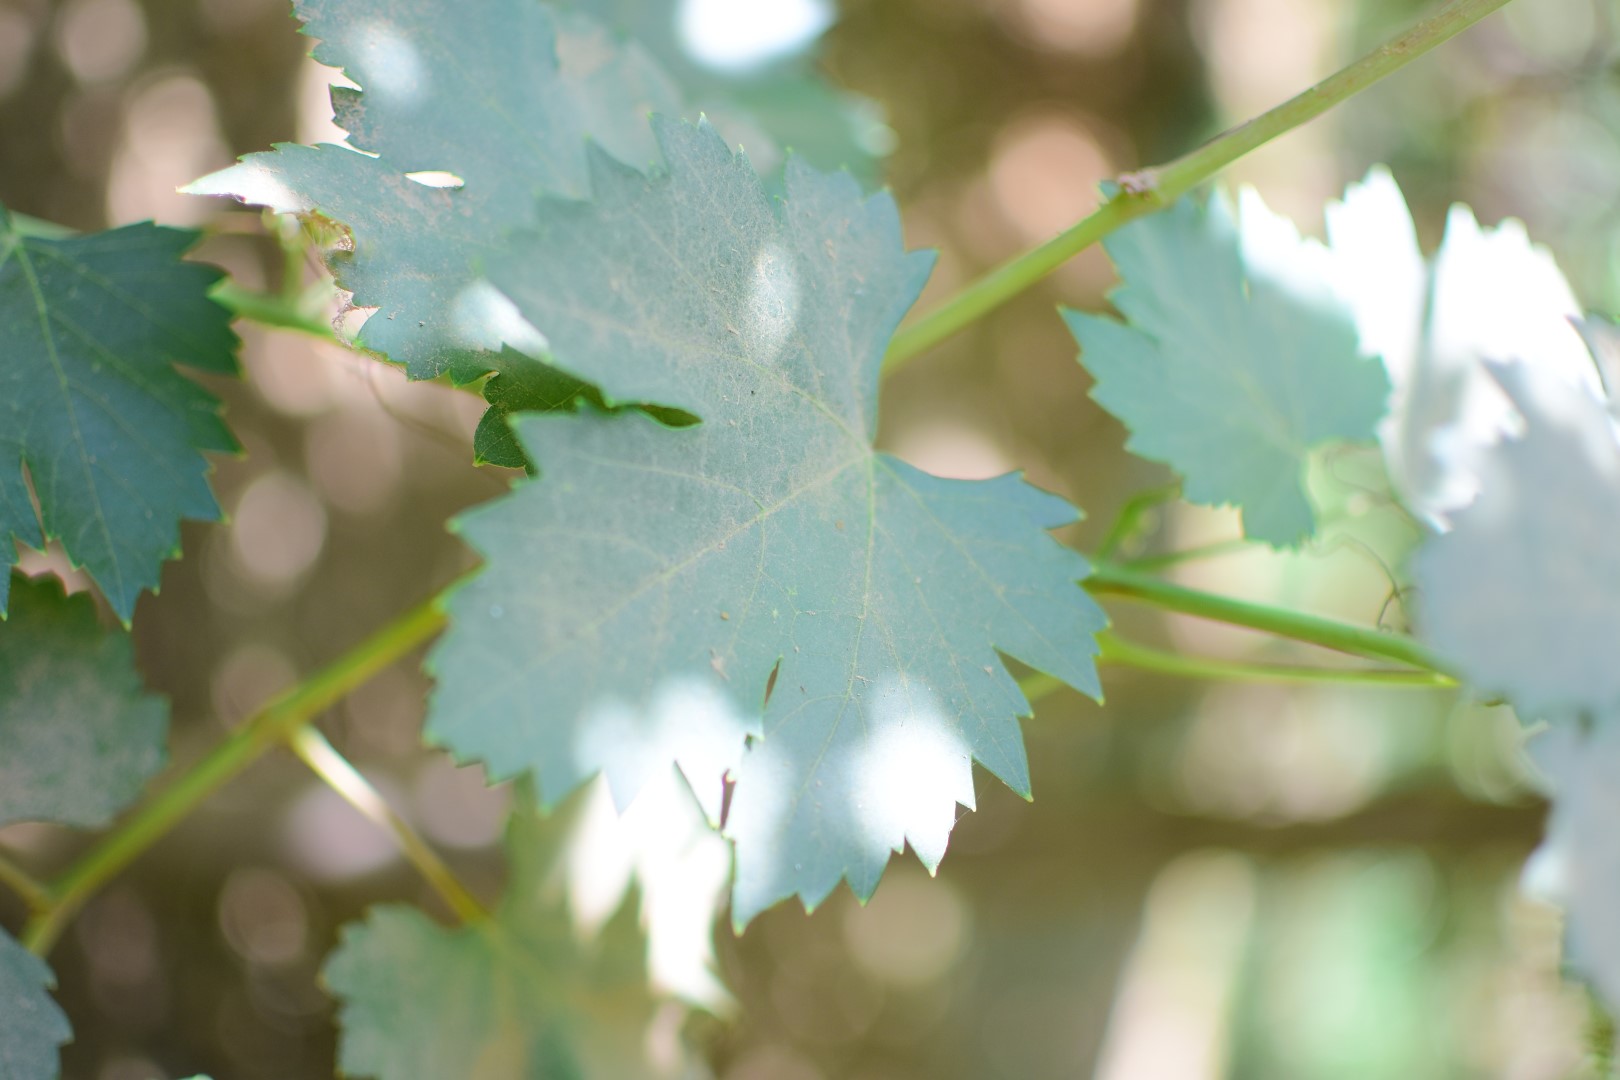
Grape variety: Halawani